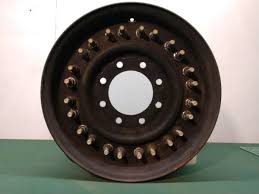
Label: Rs-24